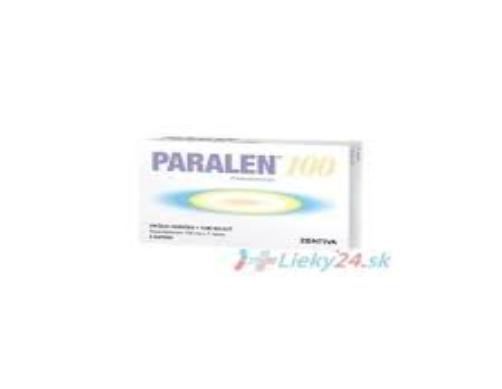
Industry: Medical